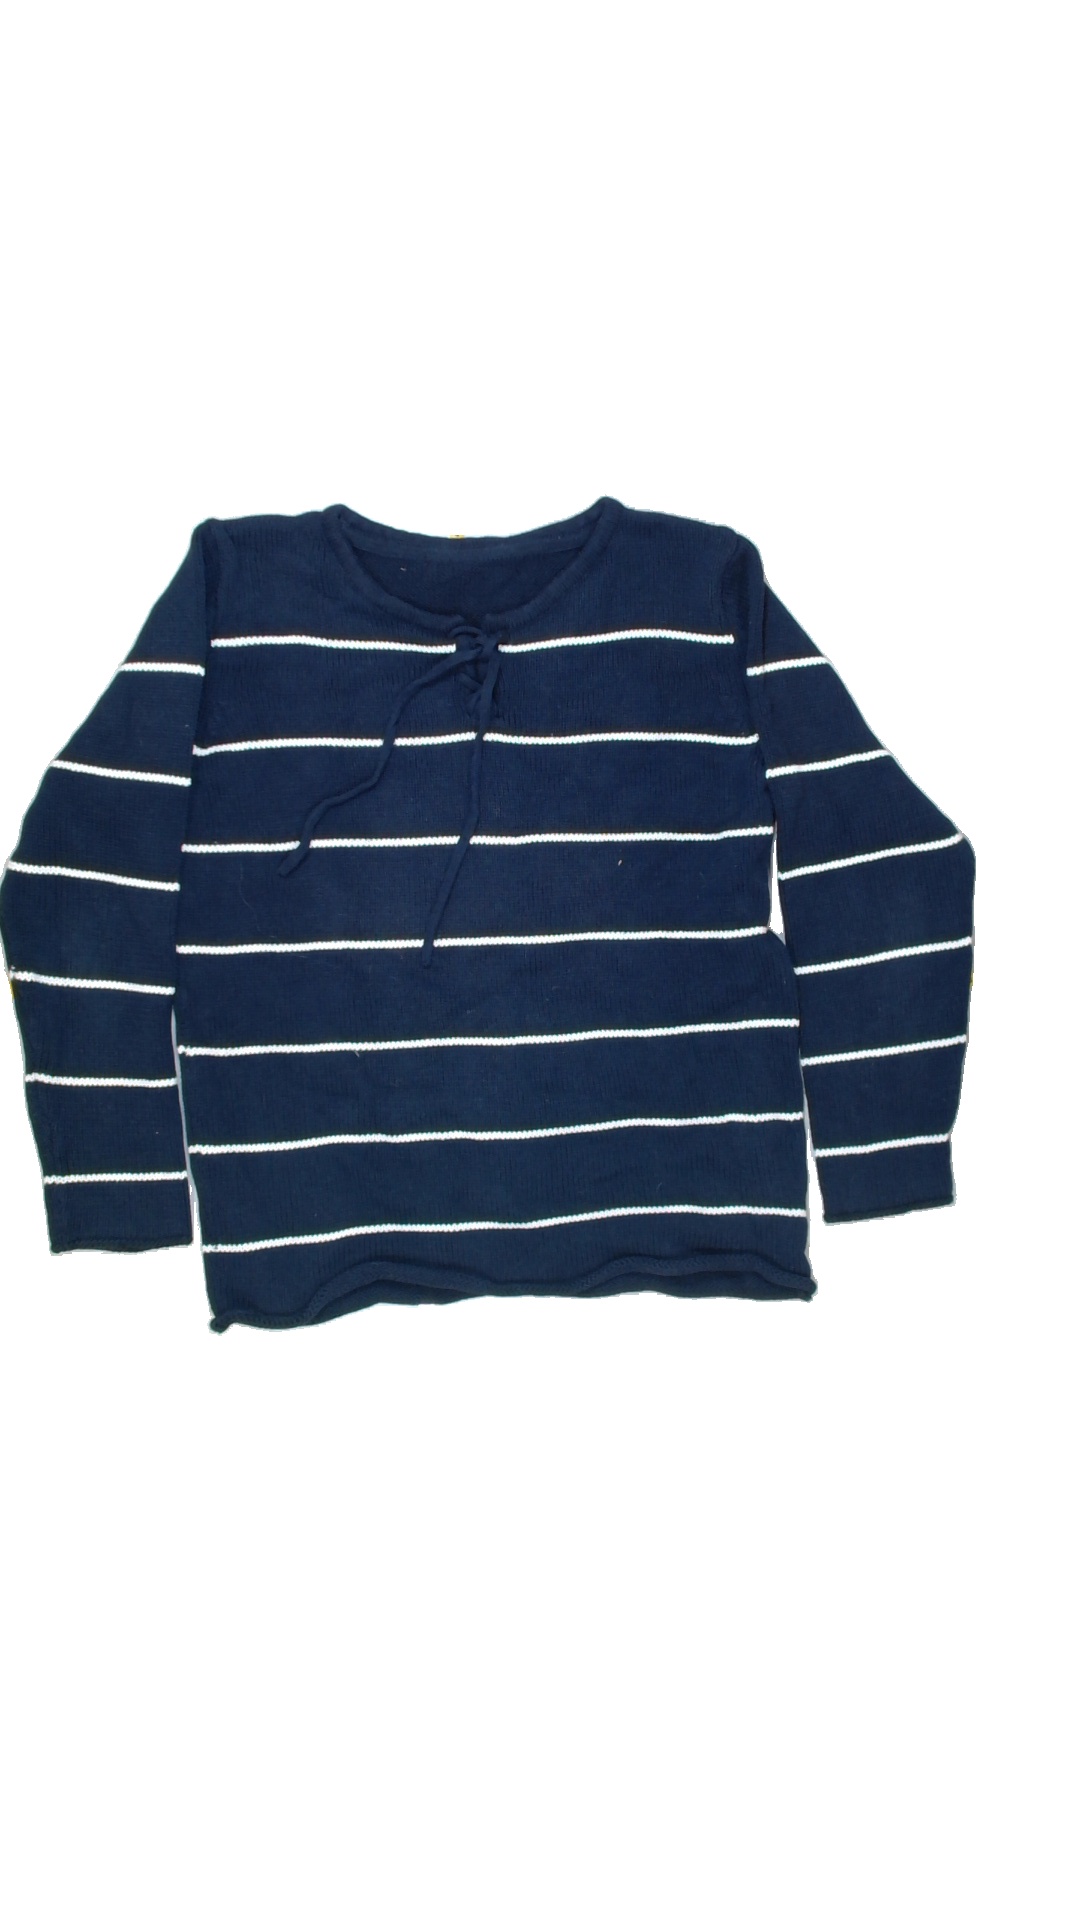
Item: Sweater (Ladies)
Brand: Not Applicable
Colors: Blue, White
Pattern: Striped
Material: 100%cotton
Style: No trend
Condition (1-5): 2
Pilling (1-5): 4
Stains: Yes
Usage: Export
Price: <50